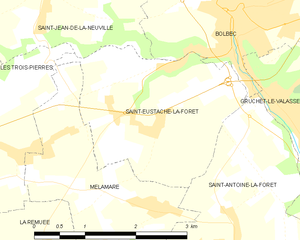
Carte des communes françaises Saint-Eustache-la-Forêt